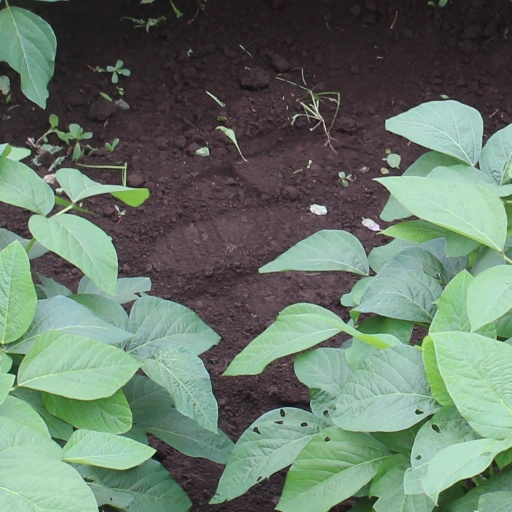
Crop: soybean